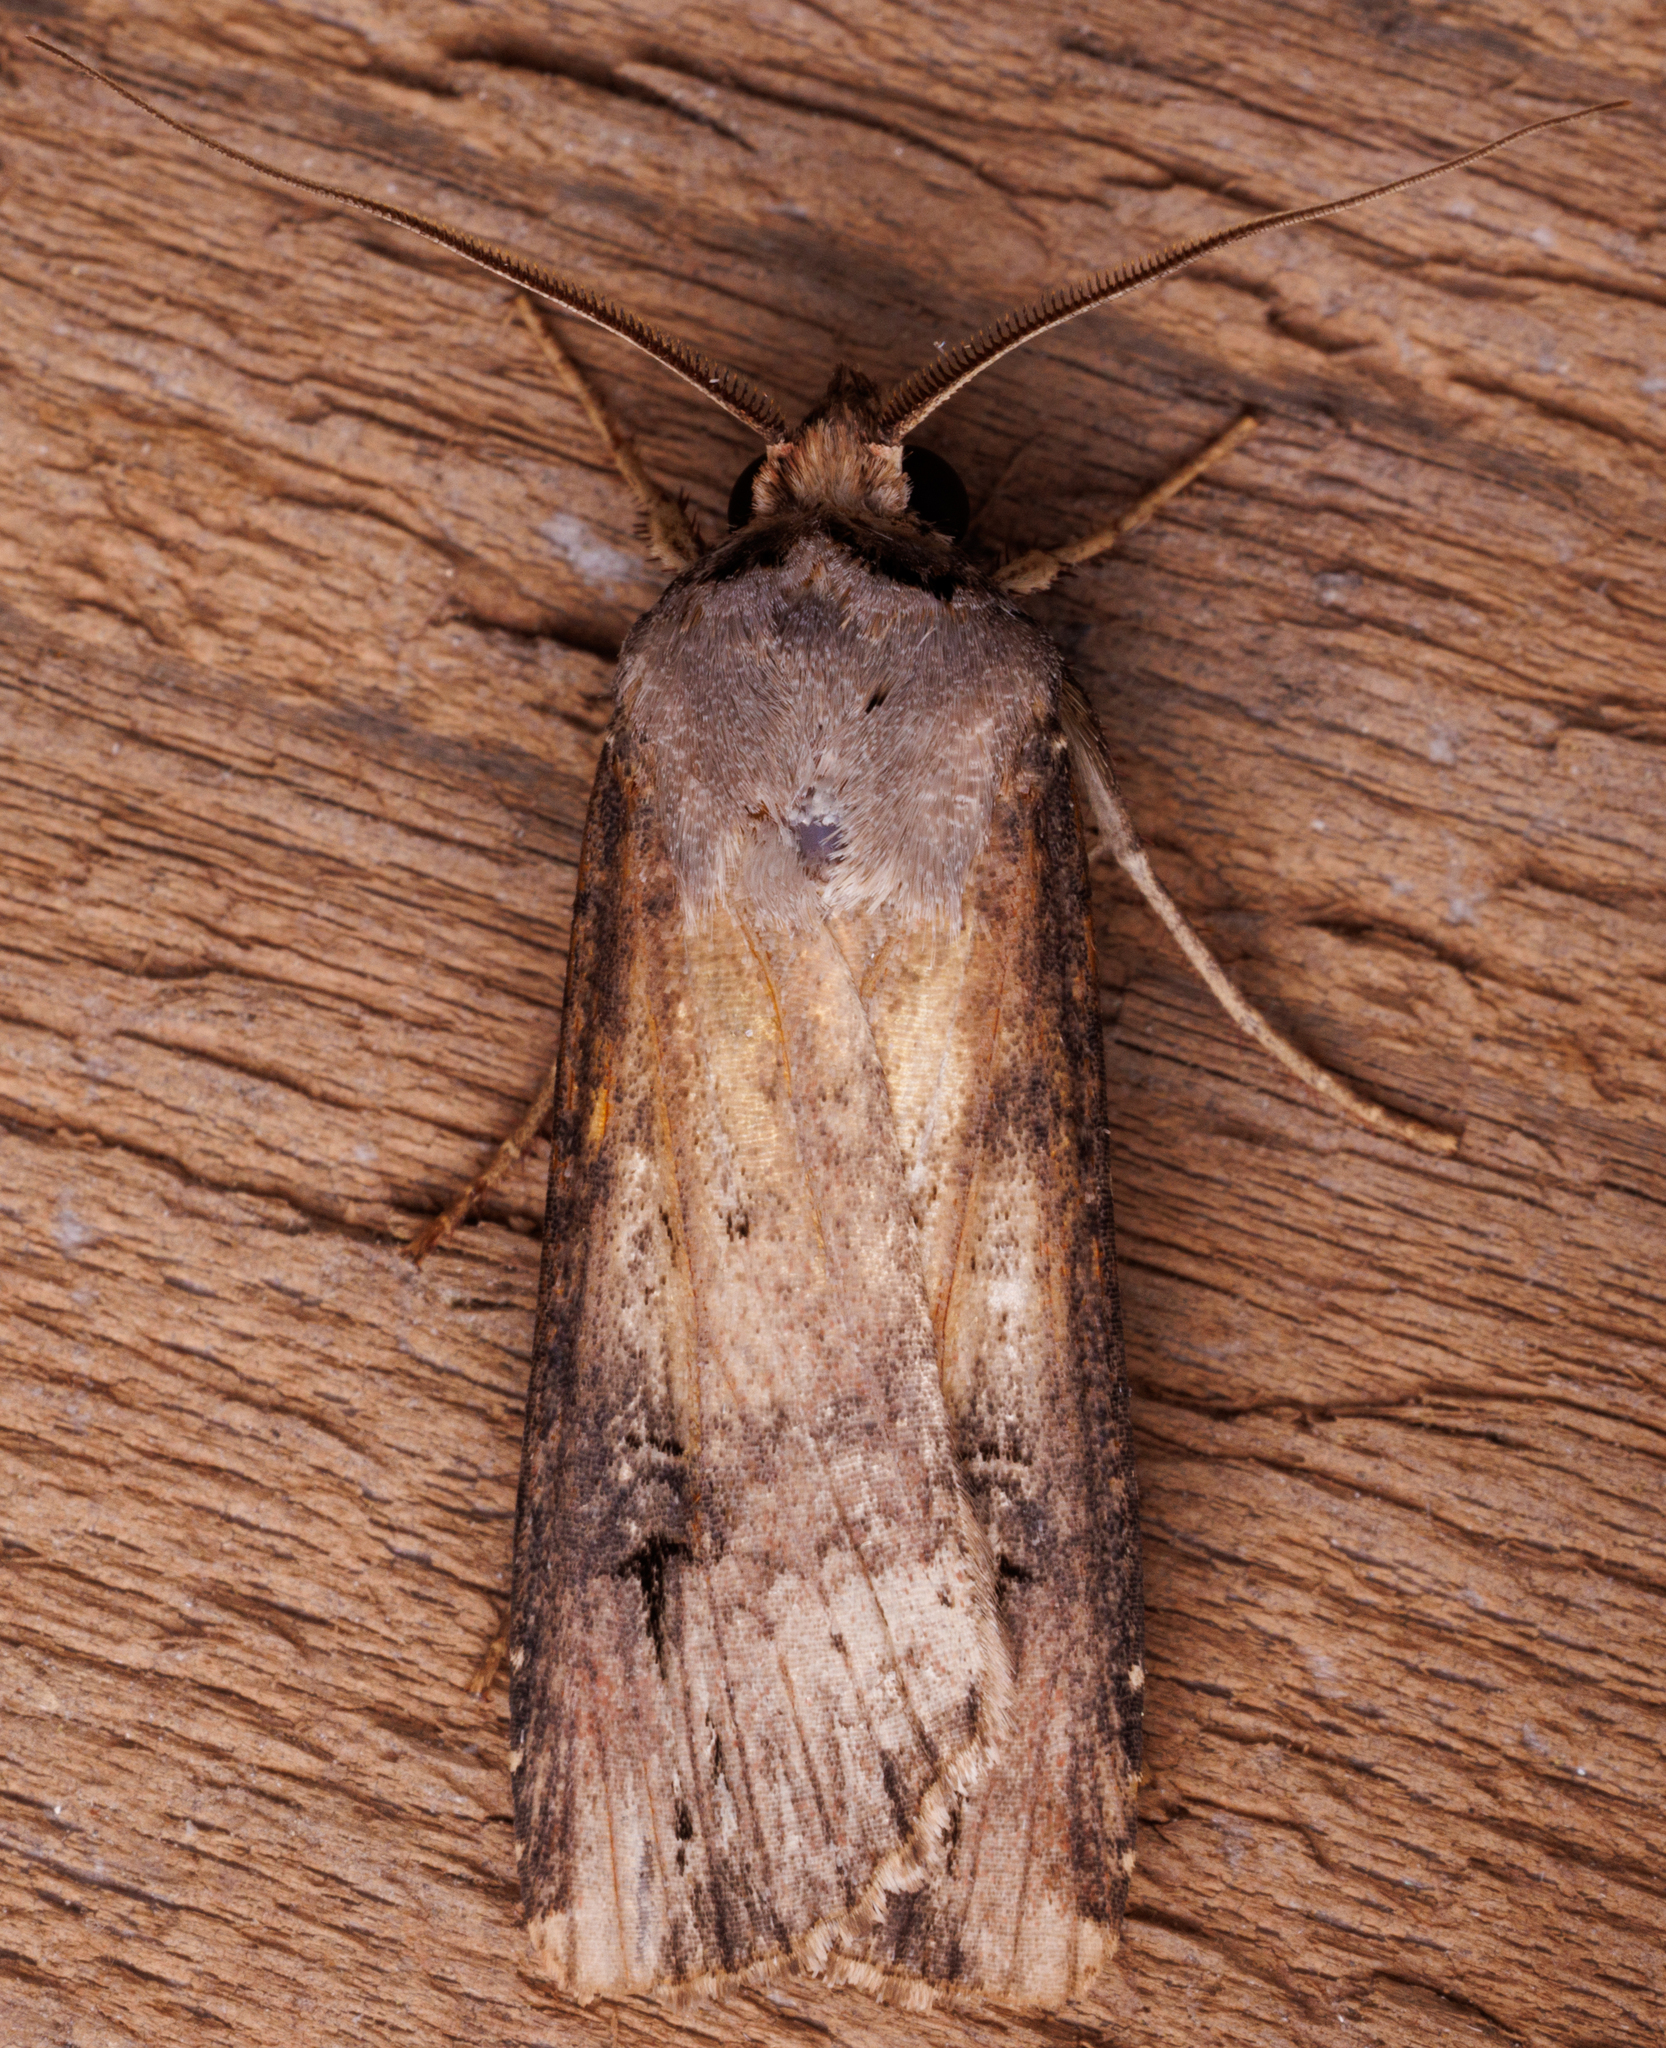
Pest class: cutworms